Kabul

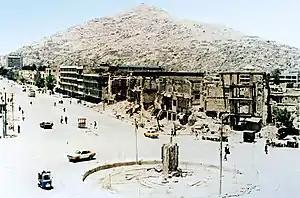
Kabul's Jada-e Maiwand in 1993, showing the destruction caused by the civil war.

The Second Anglo-Afghan War broke out in 1879 when Kabul was under Sher Ali Khan's rule, as the Afghan king initially refused to accept British diplomatic missions and later the British residents were again massacred. During the war, Bala Hissar was partially destroyed by a fire and an explosion.